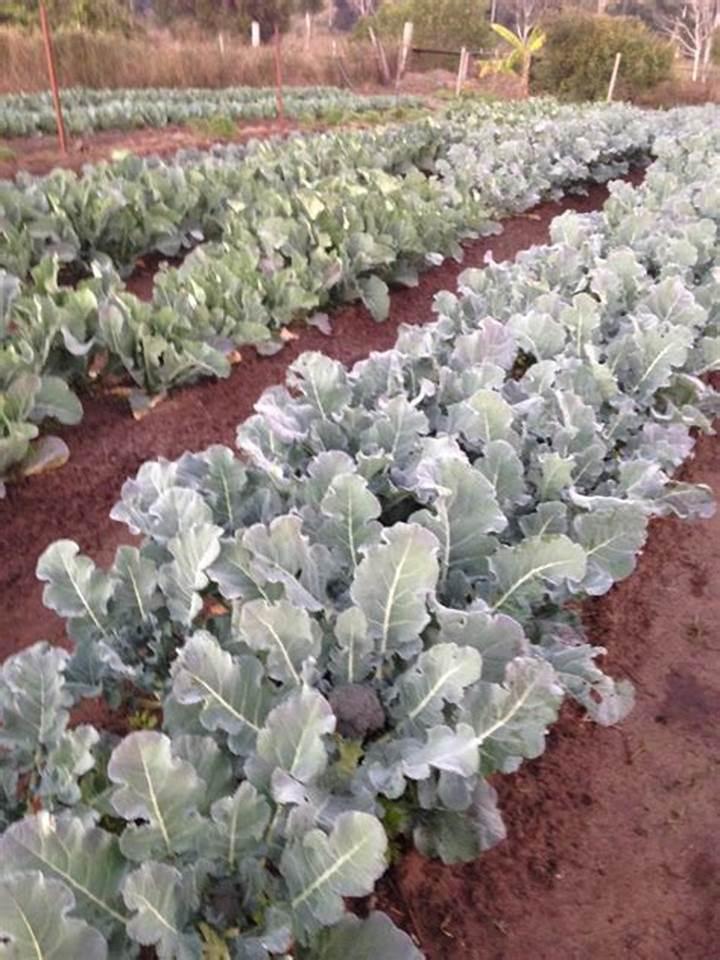
Shamba lenye  mistari mingi ya mimea ya [cs]broccoli[cs] lina majani mabichi yaliyopamba udongo mwekundu. Bustani hii imejaa uhai ikiahidi mvuno tele. Mboga hizi zinakuwa vizuri.